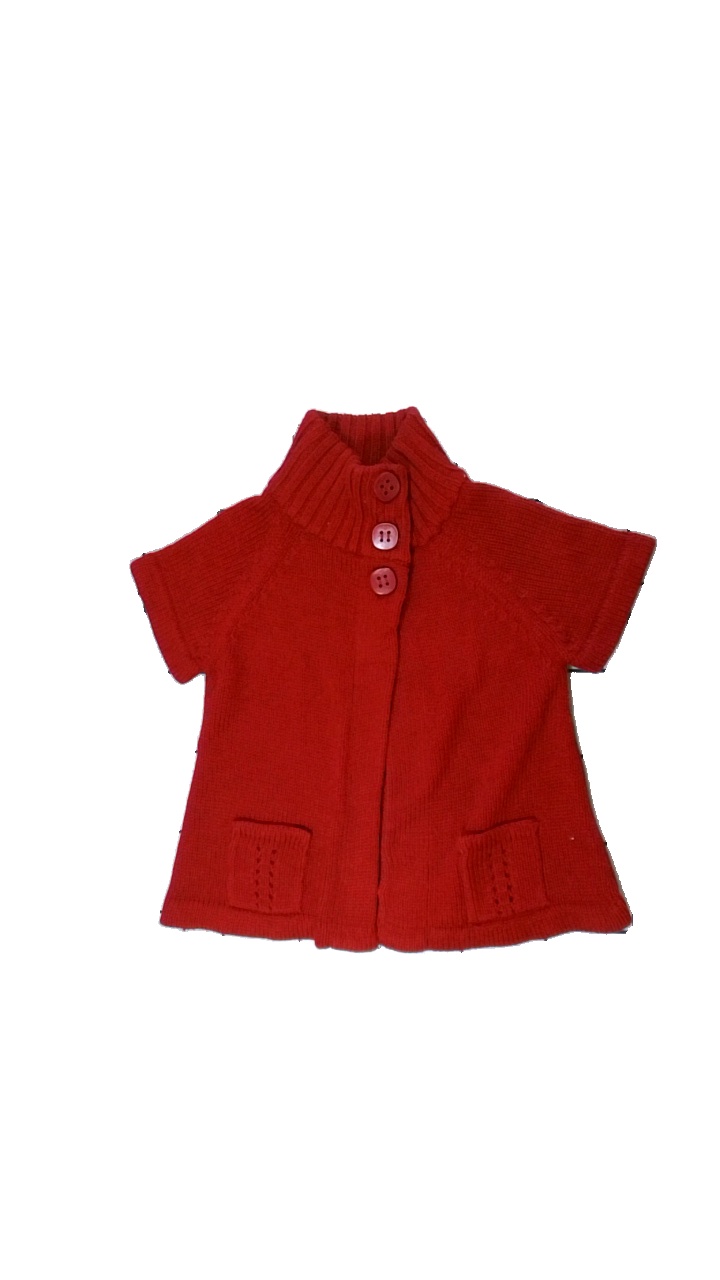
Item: Cardigan (Ladies)
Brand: Missing
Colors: Red
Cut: Loose, Turtle neck
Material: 100% acrylic
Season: Autumn
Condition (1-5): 3
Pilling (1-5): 4
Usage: Reuse
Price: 50-100